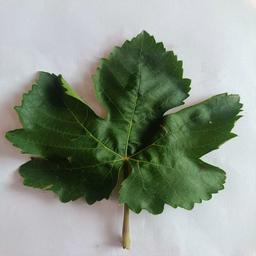
Label: Healthy Leaves